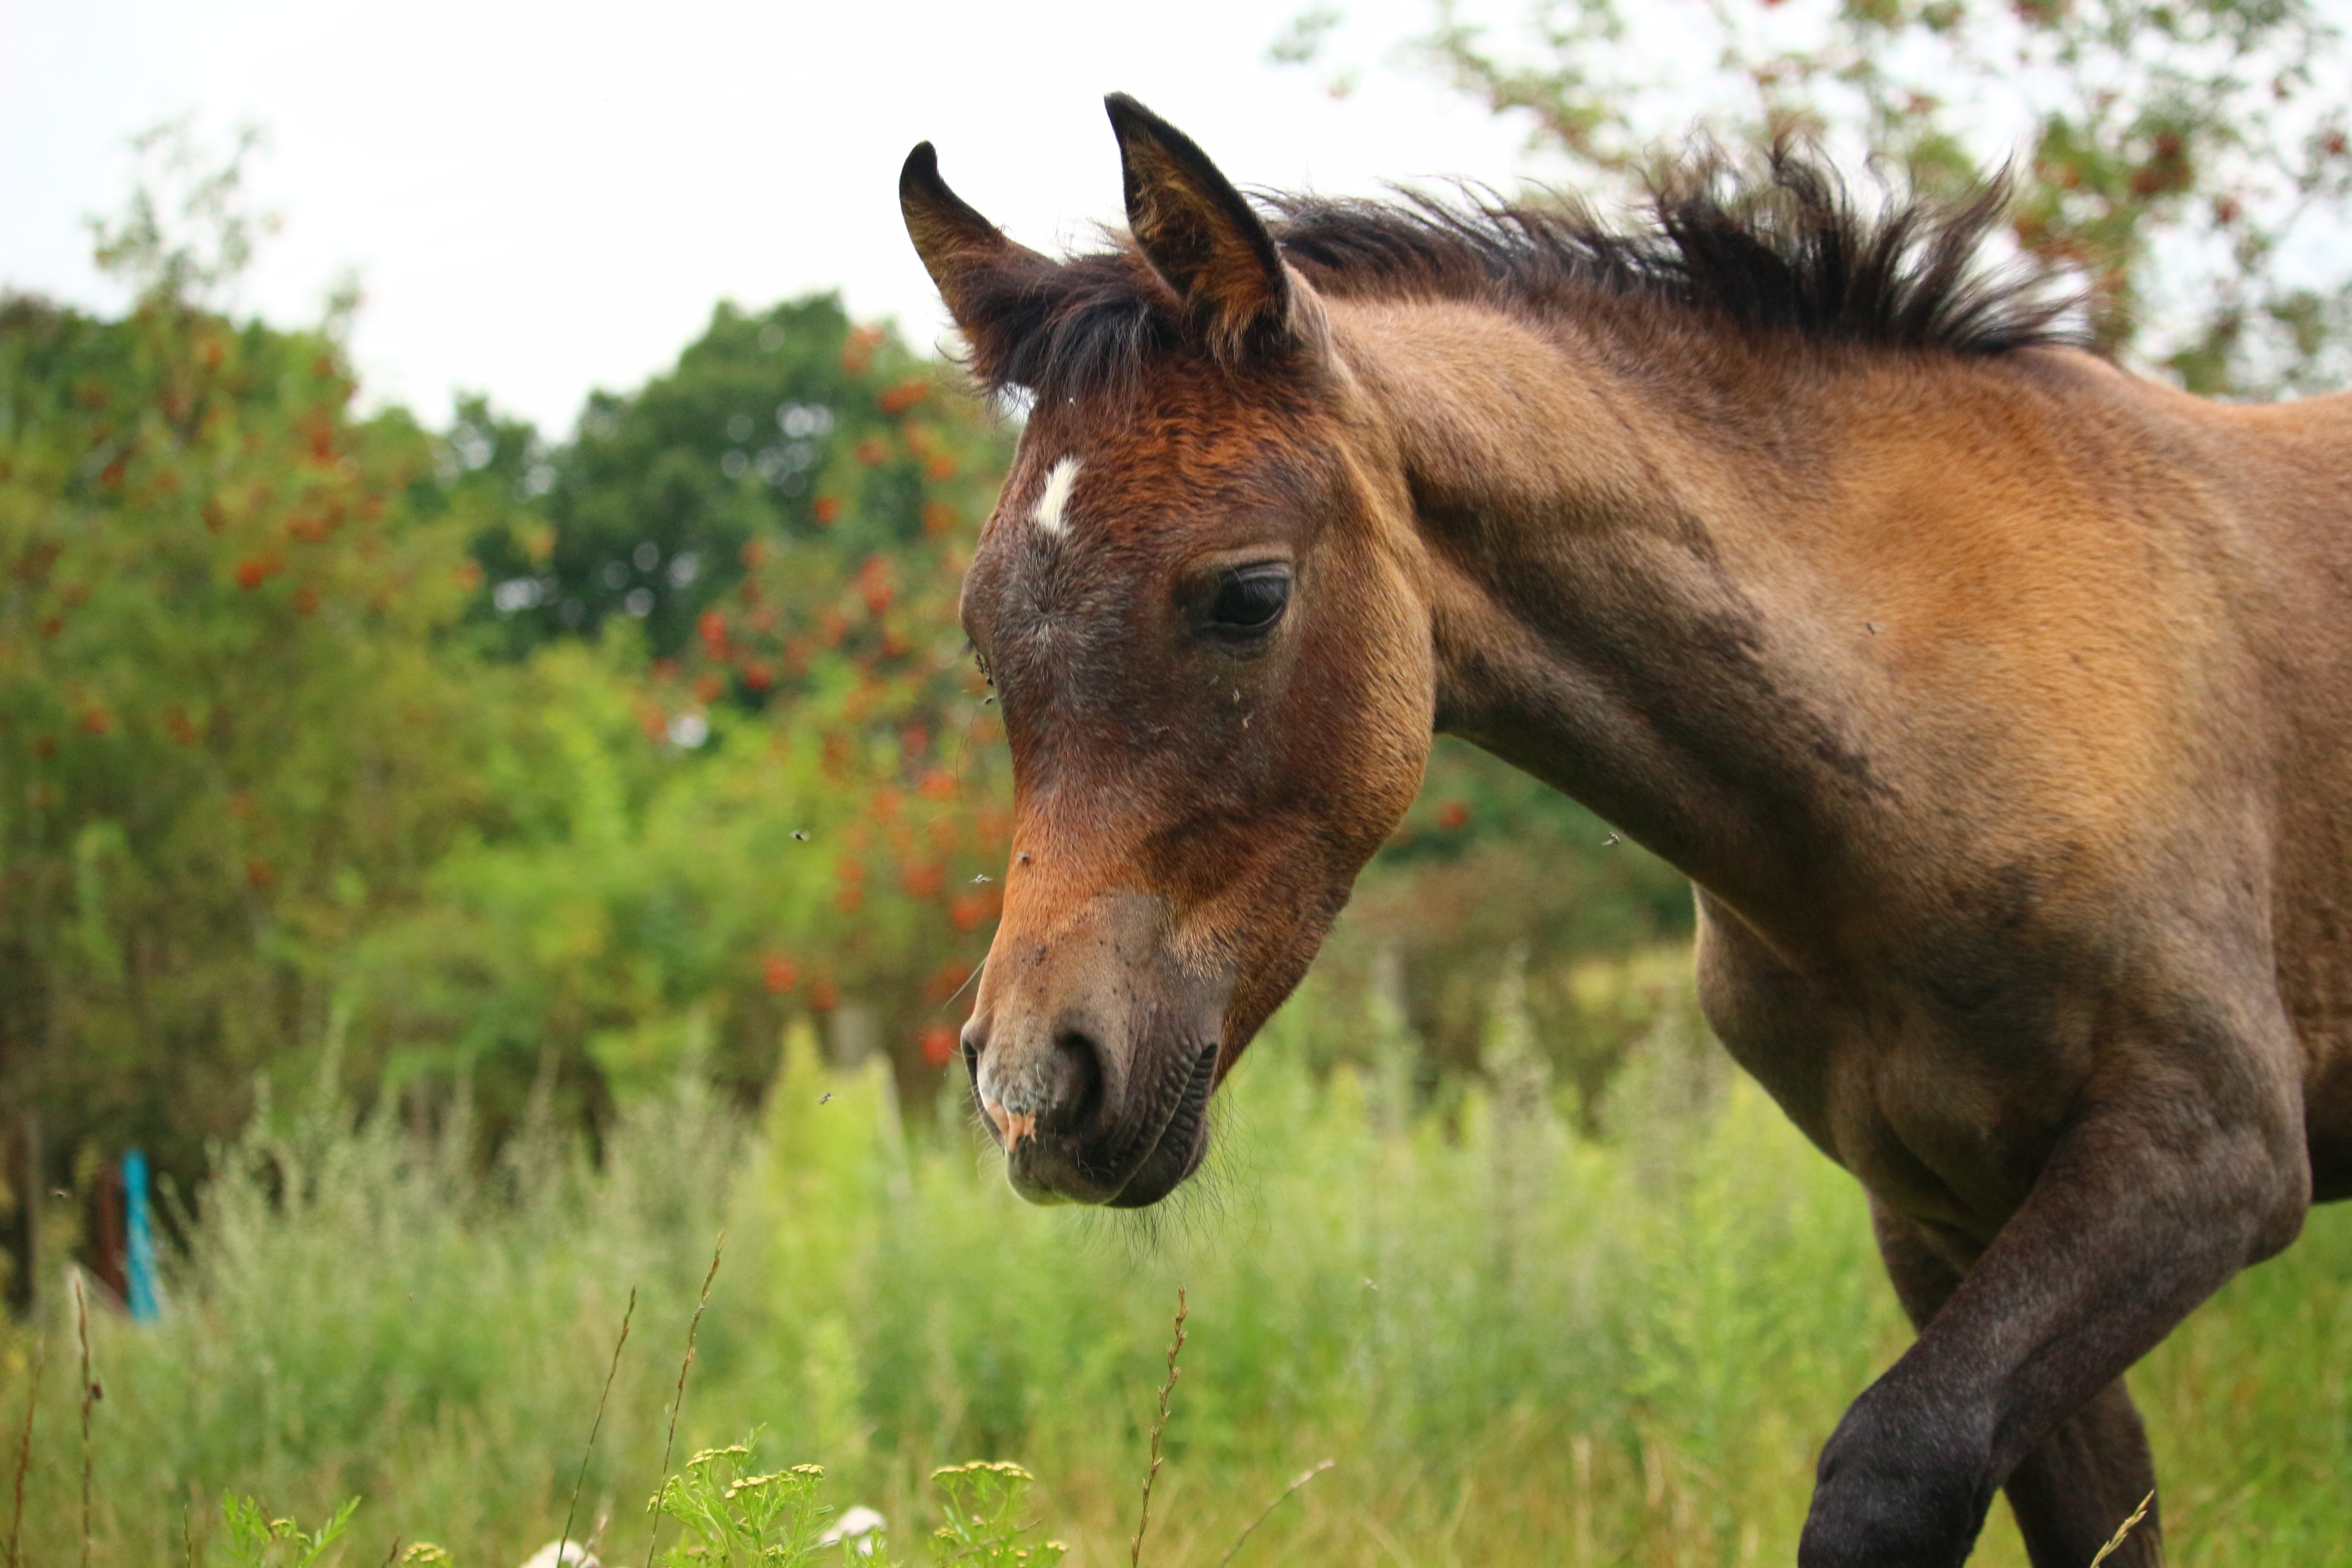
meadow, pasture, horse, mammal, stallion, mane, fauna, vertebrate, mare, foal, horse head, colt, thoroughbred arabian, brown mold, pack animal, horse like mammal, mustang horse